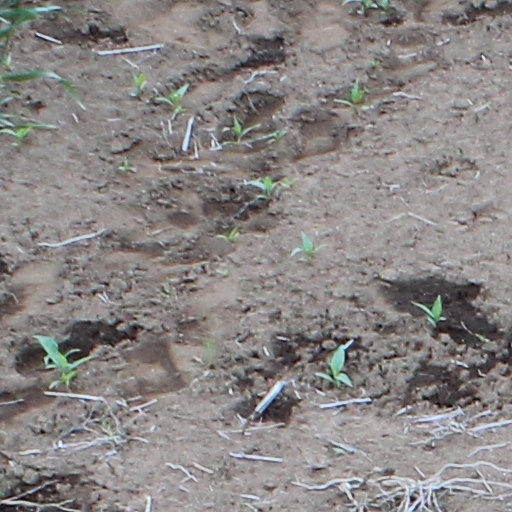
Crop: wheat